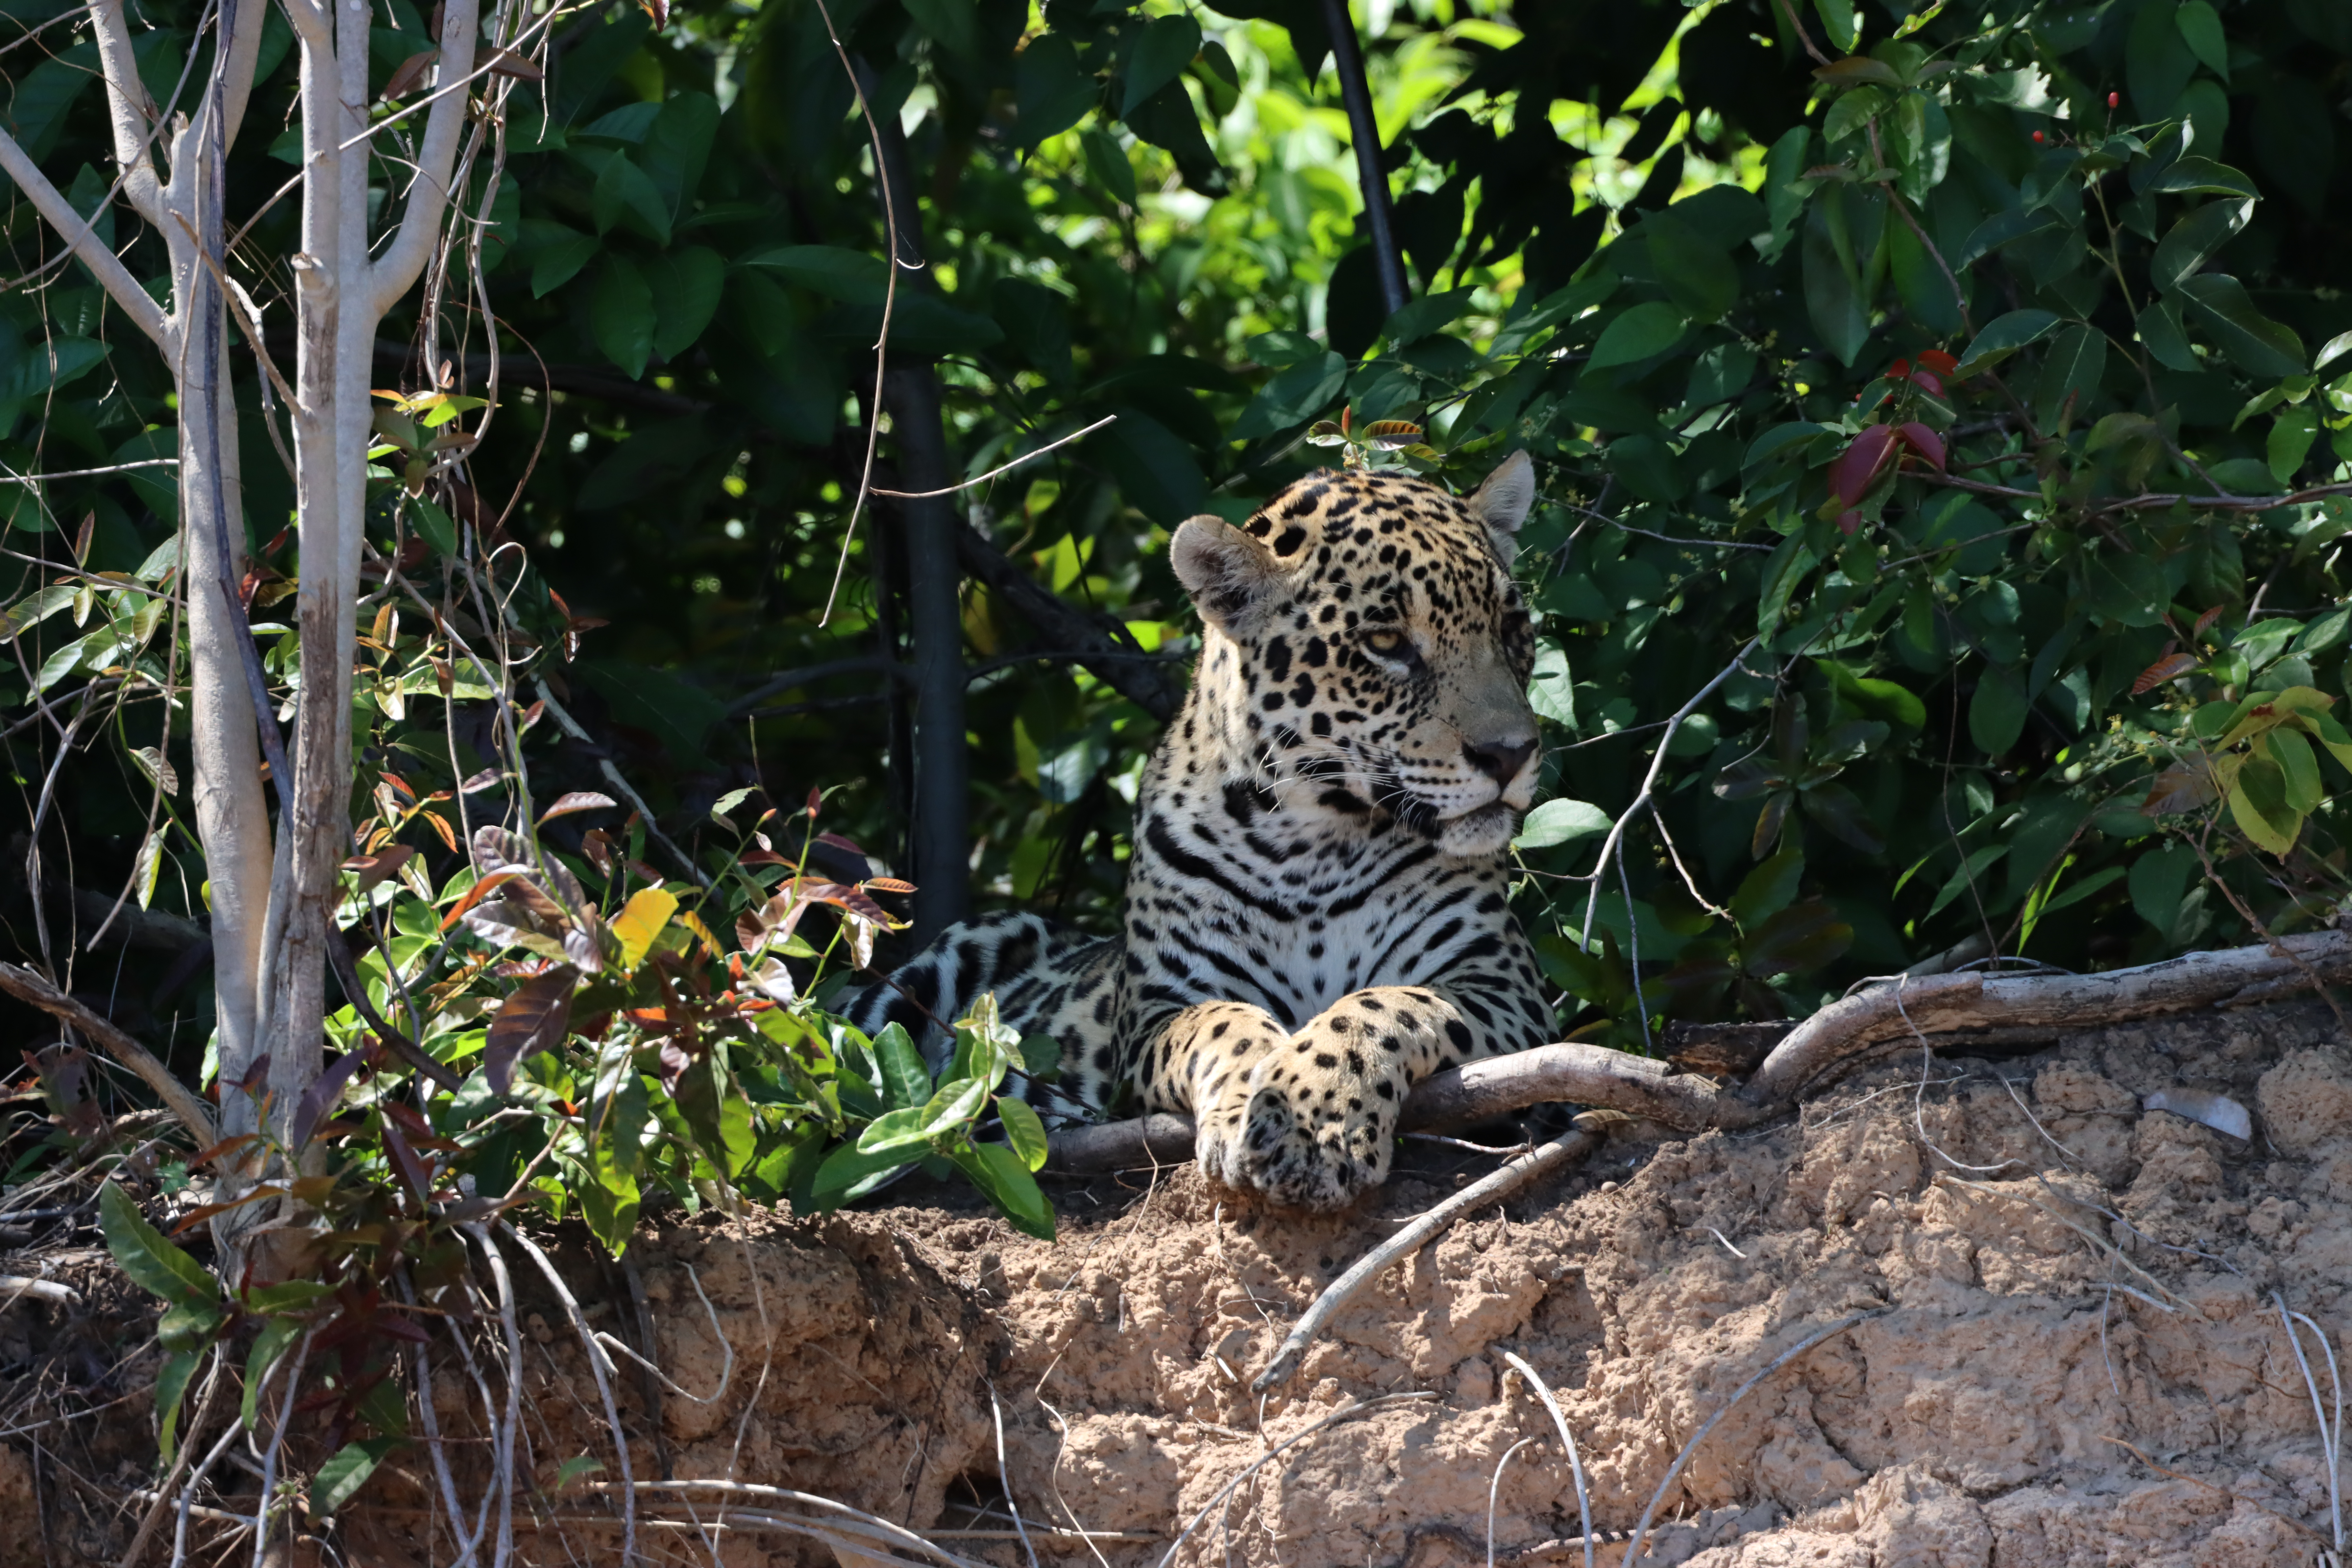
Jaguar: Lua